Steffen Peters

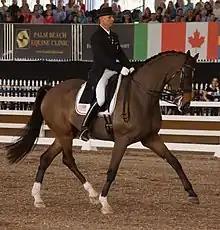
Peters riding "Legolas" at the CDI 5* West Palm Beach 2013

Peters' show record before the 1992 Summer Olympics made him a hopeful to compete for the US team. However, his citizenship papers were not processed in time to compete in the Olympic trials, and so he did not compete in Barcelona. Peters won his first Olympic medal when he rode with the US dressage team to a bronze medal at the 1996 Summer Olympics in Atlanta, together with Robert Dover, Michelle Gibson and Guenter Seidel. Peters, riding Floriano, was an alternate for the US team at the 2004 Summer Olympics, and did not compete. In 2006, with an aging Floriano, Peters and the US team won bronze at the 2006 World Equestrian Games. Soon after, he began riding TC Ravel, who would become his most successful horse. Despite being gelded while in quarantine after his shipment from the Netherlands and suffering an injury in 2007 that prevented training, Ravel carried Peters to a qualification for the 2008 Summer Olympics. In individual dressage competition at the Games, Peters placed fourth, riding Ravel. The US team finished fourth at the 2008 Games, but was disqualified after team member Courtney King's horse tested positive for felbinac, a banned substance. In 2009, Peters and Ravel had the highest scores in all three portions of the prestigious German Aachen World Equestrian Festival Grand Prix competition, leading them to be the first American pair to be named the Aachen Grand Prix Champions.